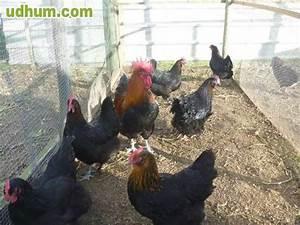
chicken